Mengen, Germany

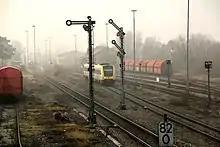
Railway station Mengen. Train departing direction Herbertingen

There is a regular public railway transportation between Ulm and Donaueschingen via Sigmaringen.